Gomukhi River

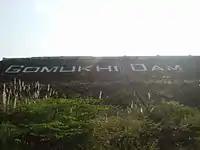
Gomukhi dam

A reservoir was built in the valley of the river in 1965. It is about north-west of Kallakurichi.